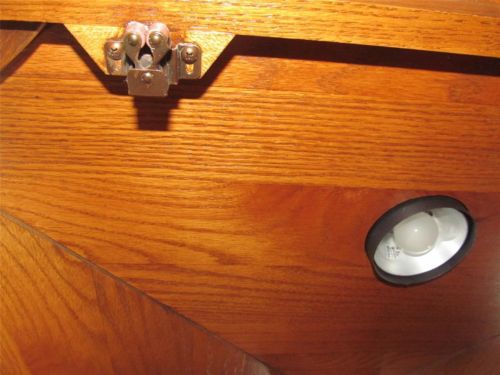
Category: cabinet